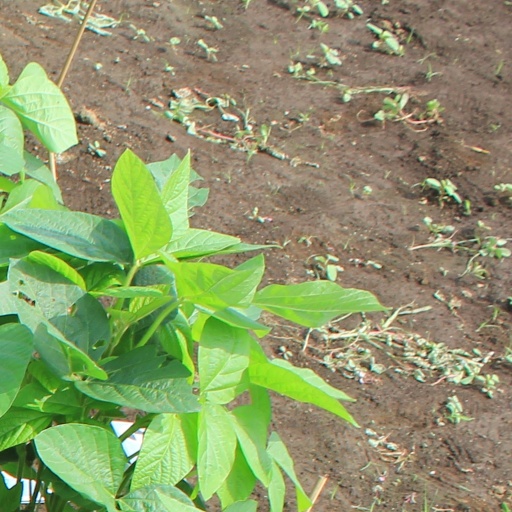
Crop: soybean